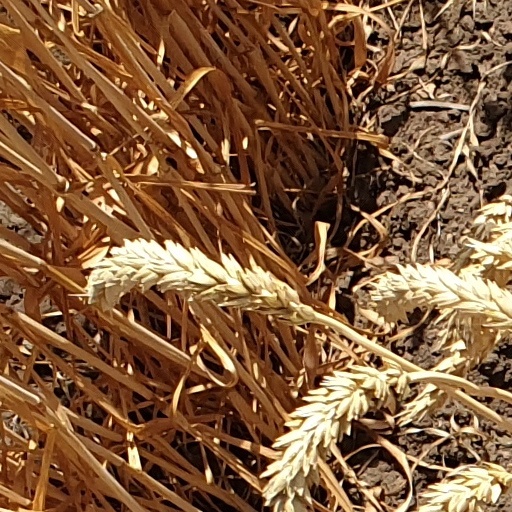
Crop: wheat